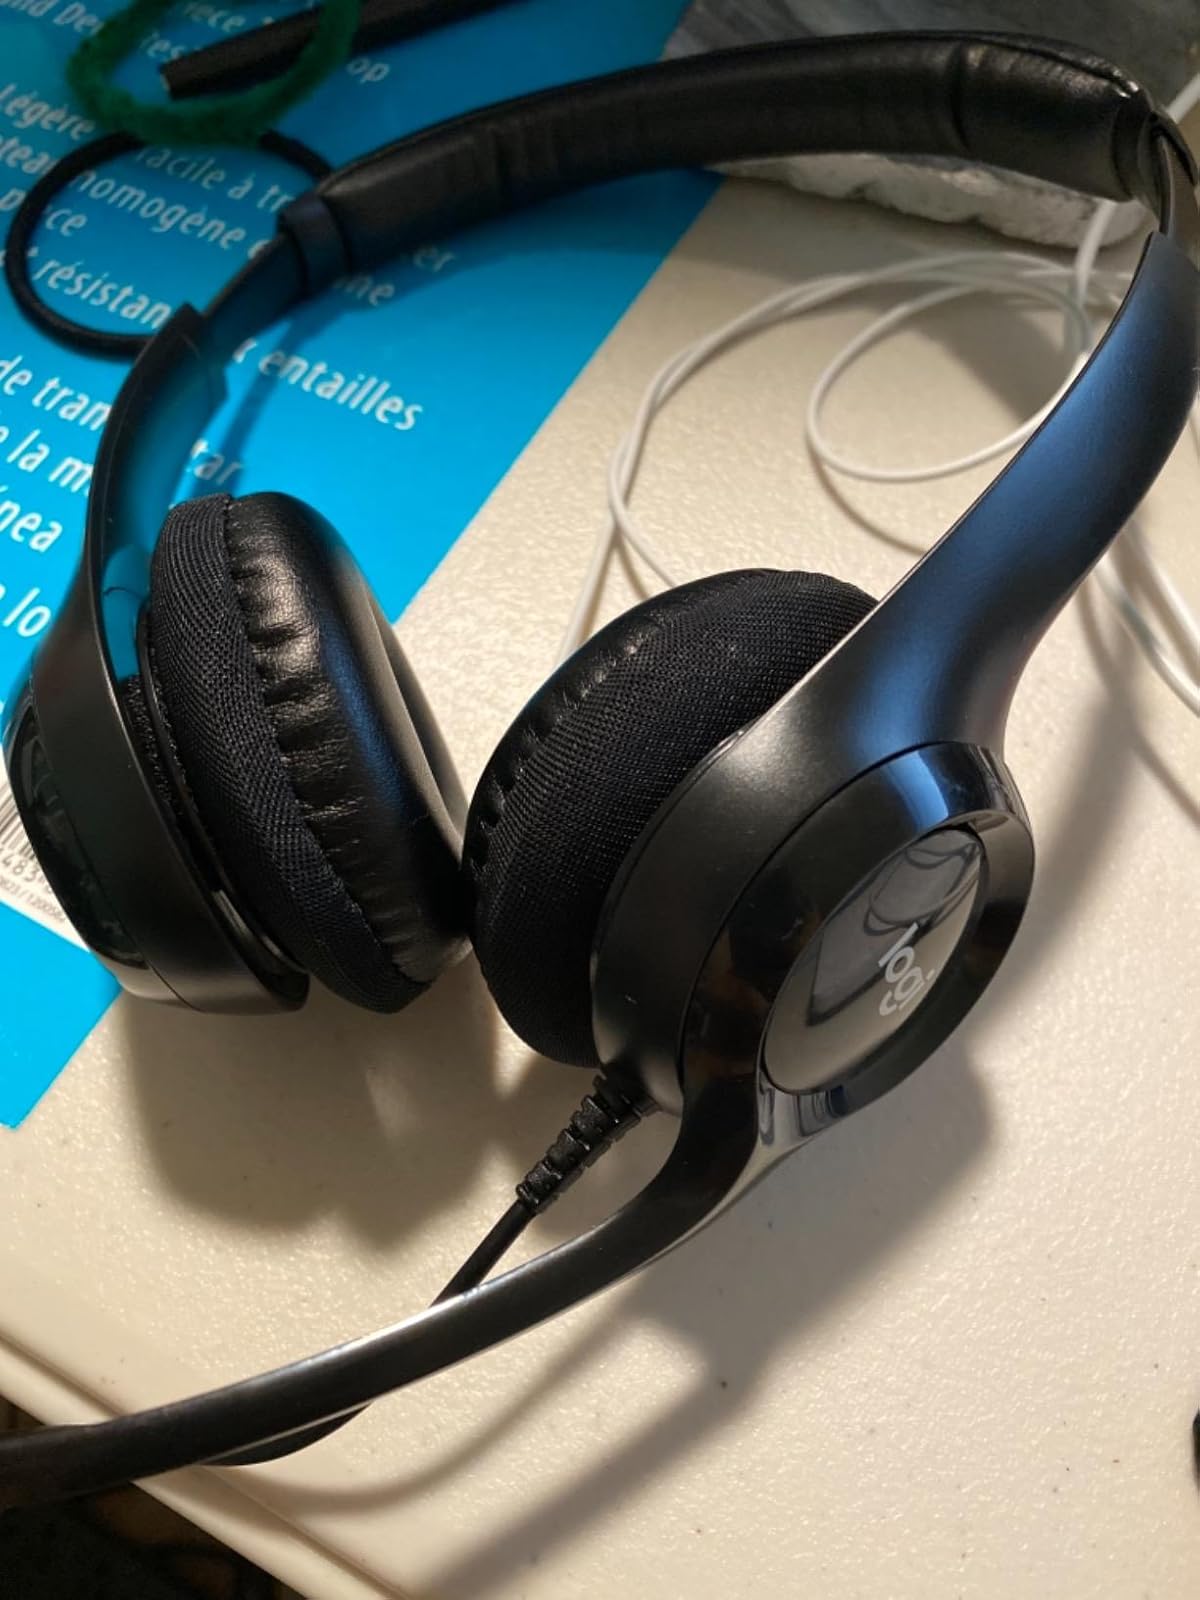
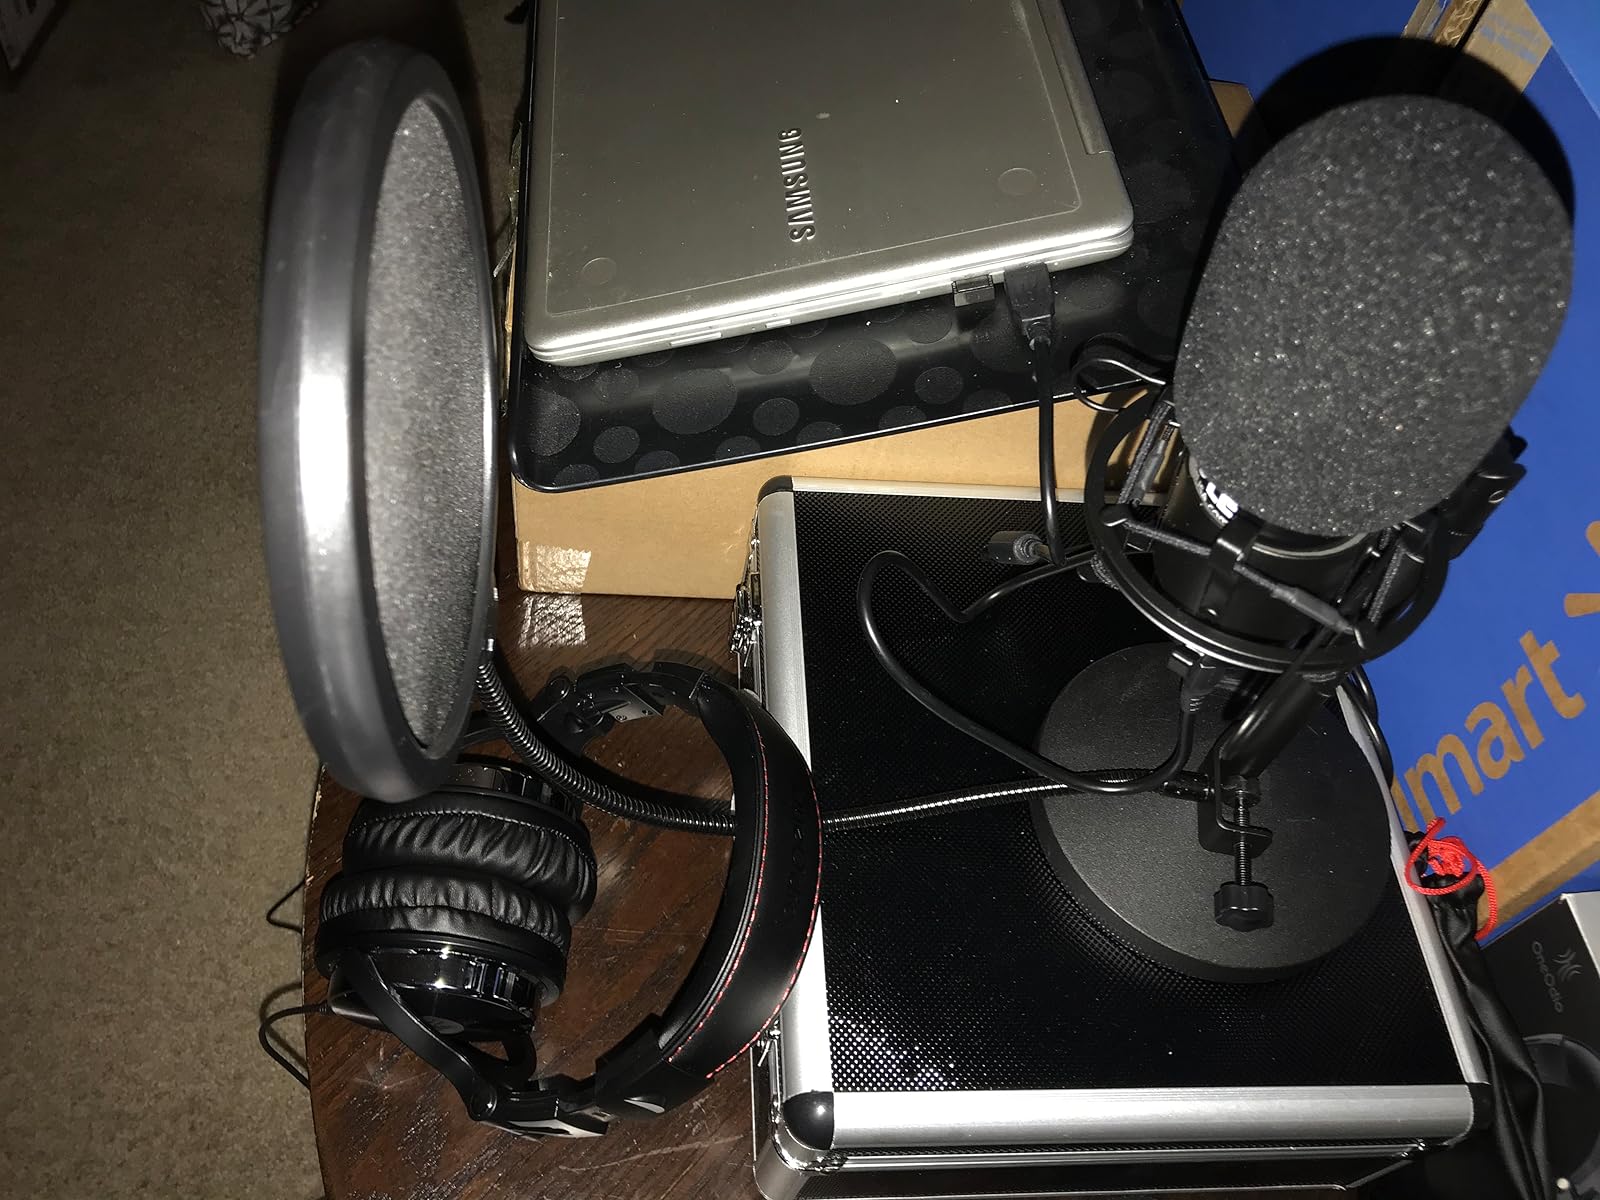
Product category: headphones
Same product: no